Team Durham

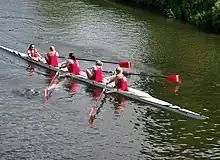
Four rowers and a cox in red rowing on a river

Team Durham runs a large intramural sports programme based around the colleges of Durham University, with three quarters of students participating. 550 college teams compete across eighteen sports: badminton, basketball, cheerleading, cricket (indoor and outdoor), football, hockey, futsal, lacrosse, netball, pool, rounders, rowing, rugby union (full-contact and touch), squash, table tennis, tennis, ultimate frisbee and volleyball.